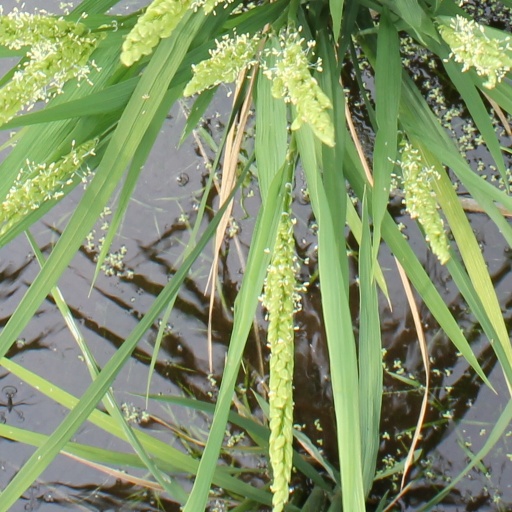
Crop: rice